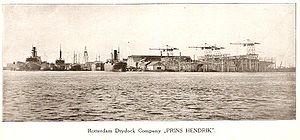
La Rotterdamsche Droogdok Maatschappij, qui a existé de 1902 à 1996, était la plus grande entreprise de construction et de réparation navale d'avant la Seconde Guerre mondiale à Rotterdam aux Pays-Bas.